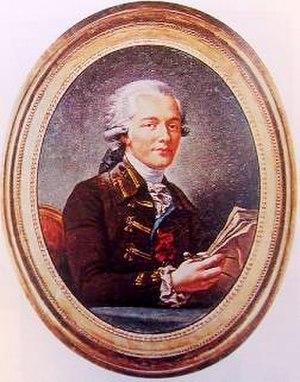
Gabriel de Solages
La compagnie minière de Carmaux fut l'une des premières compagnies minières créées en France pour l'extraction du charbon, en 1752, sur le bassin minier de Carmaux et Blaye-les-Mines, où elle obtenait, le 12 septembre 1752, par un édit royal la permission, non exclusive, d’exploiter les mines pendant vingt ans. Précédemment, le bassin houiller, connu depuis le XIIIᵉ siècle, était très mal exploité par des charbonniers mal organisés au nom de propriétaires sans grande ambition minière.